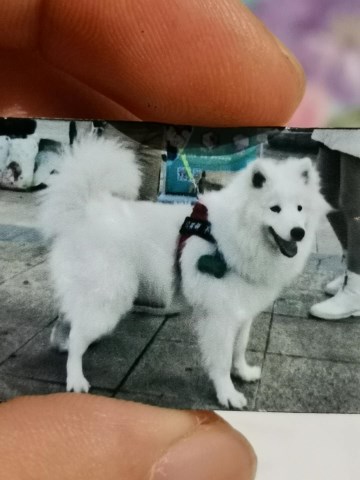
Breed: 2192-n000088-Samoyed